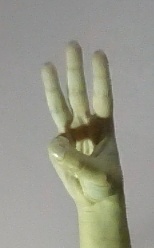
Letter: thaa